Iron Maiden (album)

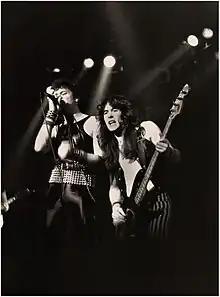
Di'Anno (left) and Harris (right) performing in 1980.

This was also the only studio album with guitarist Dennis Stratton, who, having been brought in as a last-minute placement, was dismissed due to "musical differences" after the band's European tour in support of Kiss. Suspicions were first raised during "Iron Maiden"s recording, when Stratton added Wishbone Ash-esque harmony guitars and backing vocals reminiscent of Queen to "Phantom of the Opera", of which Harris and manager Rod Smallwood immediately disapproved and had removed. Although Stratton stated that he was not "trying to push the band in a new direction", Harris commented that it "really pointed up the difference between Den and us", after which he began to notice that "Dennis was so much more into playing stuff like "Strange World" than he was "Iron Maiden" or "Prowler", because it was more slow, melodic ... when he was soloing on one of the heavier songs, it wasn't with quite the same passion".